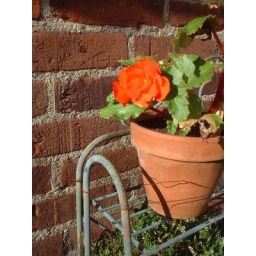
flower in pot in Oma's garden. Amersfoort, Netherlands.